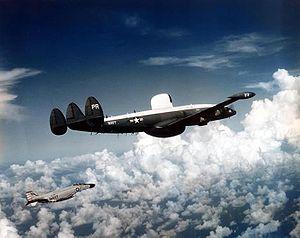
Le Lockheed EC-121 Warning Star est un avion de surveillance radar utilisé par l'United States Air Force et l'US Navy entre 1954 et 1978. Il s'agit de la version militaire du Lockheed Constellation et comporte deux grands radômes, un dôme vertical au-dessus et un autre horizontal sous le fuselage. Les EC-121 ont également été utilisés pour la collecte de renseignements. Les versions de l'US Navy initialement acquises avaient pour désignation WV-1, WV-2, et WV-3.
Une attaque d'un EC-121 a lieu le 15 avril 1969 lorsqu'un avion de surveillance radar Lockheed EC-121 Warning Star américain du 1ᵉʳ escadron de reconnaissance aérienne est abattu lors d'une mission de reconnaissance par un MiG-21 nord-coréen au-dessus de la mer du Japon. L'avion s'écrase à 167 km des côtes de la Corée du Nord et ses 31 membres d'équipage sont tués, ce qui constitue la plus grande perte individuelle d'un équipage américain durant la guerre froide.